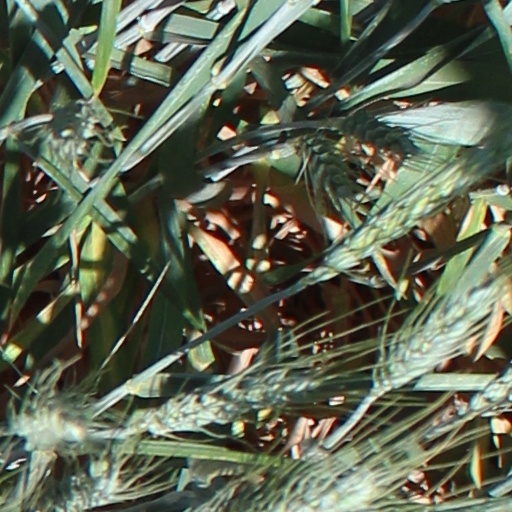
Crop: wheat